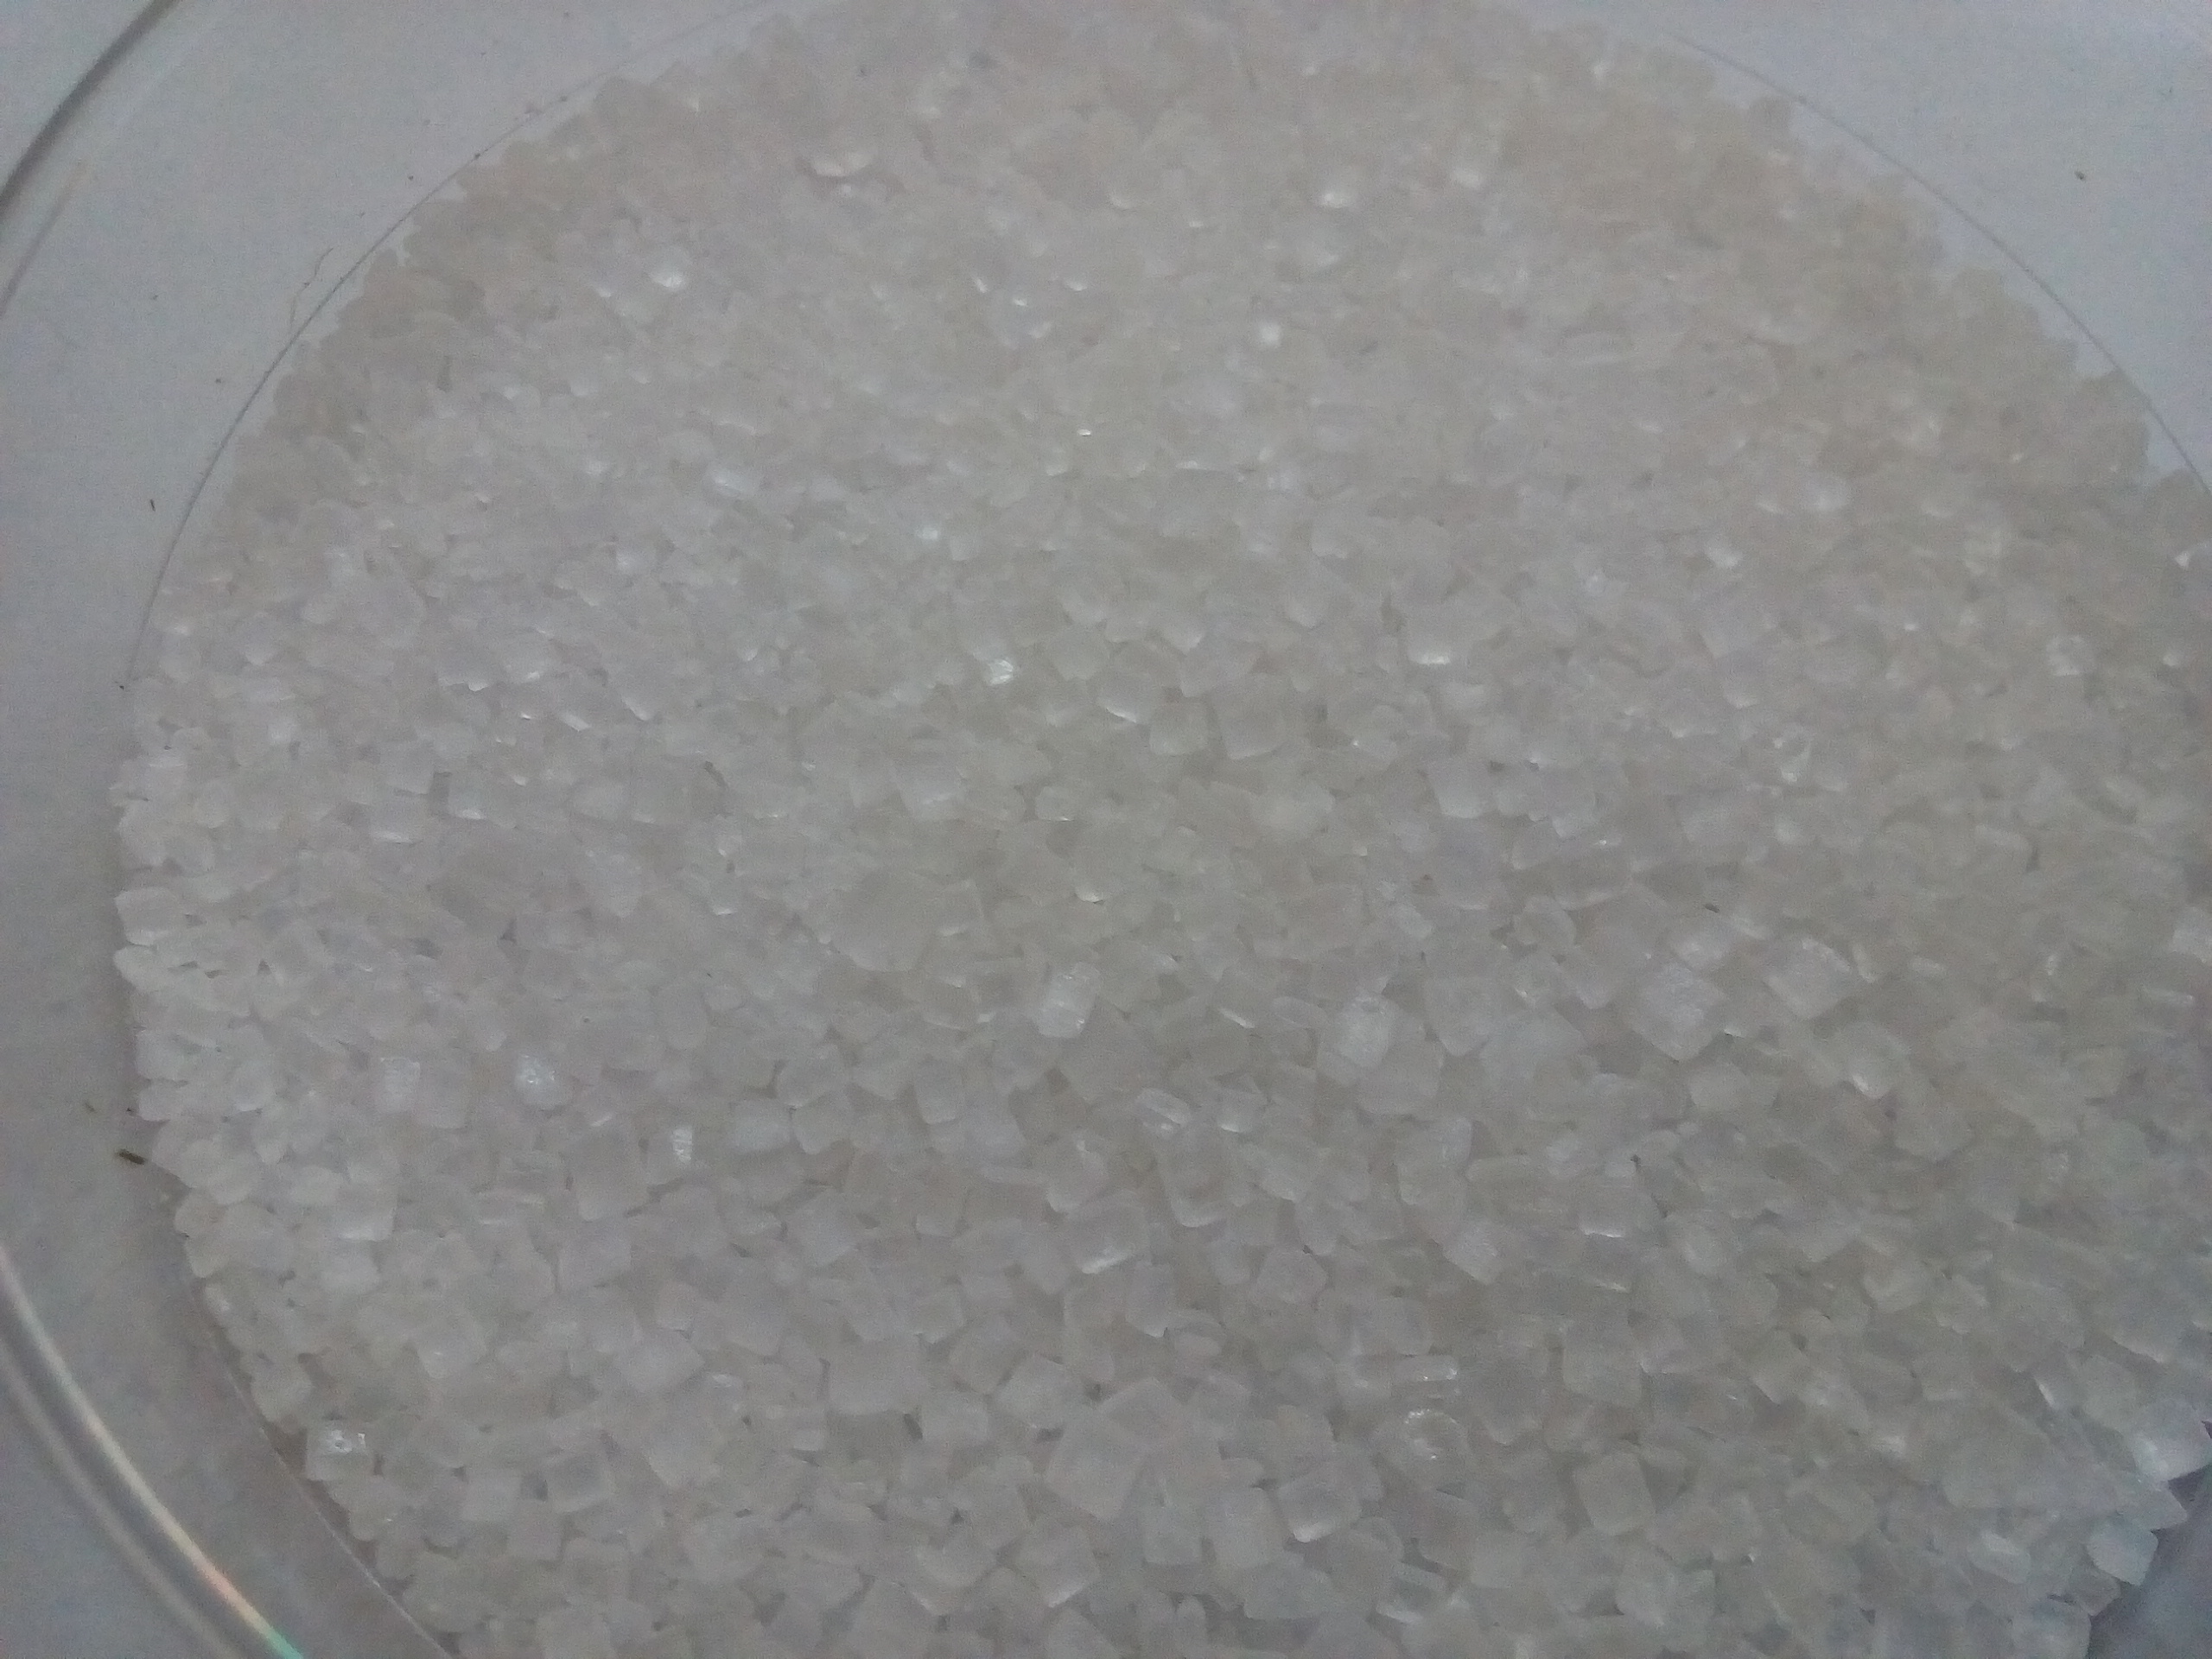
Rice seed variety: Unknown